Richard A. Pittman

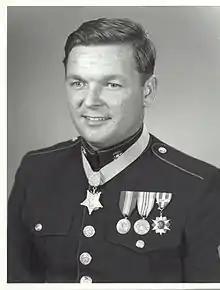
Richard A. Pittman, Medal of Honor recipient

Master Sergeant Richard Allan Pittman (May 26, 1945 – October 13, 2016) was a United States Marine who received the Medal of Honor for his heroic actions on July 24, 1966, during the Vietnam War.